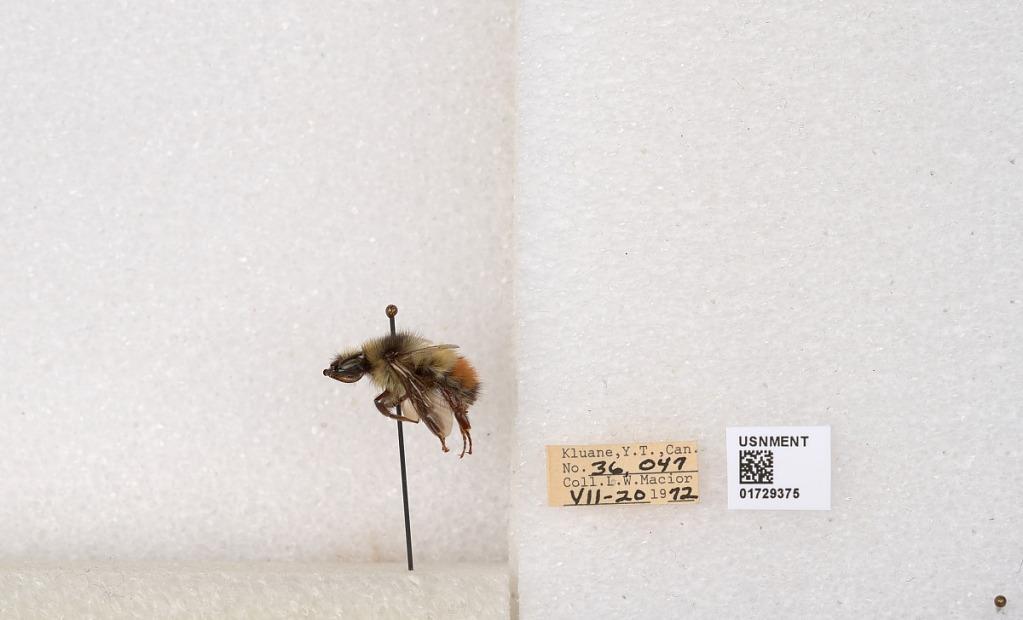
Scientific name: Bombus flavifrons Cresson
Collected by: L. Macior
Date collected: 1972-7-20
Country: Canada
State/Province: Yukon Territory
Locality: Kluane National Park and Reserve
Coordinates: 60.7493, -139.504